Cross of Gaspé

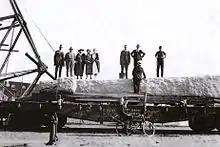
Transporting the granite cross by rail, 1934

The cross was carved in 1934 from a single block of grey granite, extracted from the Auguste Dumas quarry in Rivière-à-Pierre, Quebec. The cross weighs more than 42 tons and was transported to Quebec City on two cars by rail from Rivière-à-Pierre. The cross was then carried on a coaster to the Gaspé dock. From the dock, the cross was drawn on rollers using hoists by one of the first tractors to be used in Gaspé and raised using a rail system of pulleys and cables, driven by the strength of many horses and a tractor.